Underground press

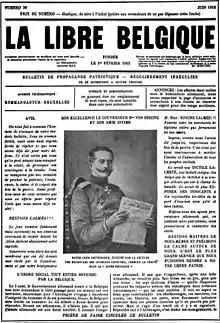
"La Libre Belgique", an underground newspaper produced in German-occupied Belgium during World War I

In Western Europe, a century after the invention of the printing press, a widespread underground press emerged in the mid-16th century with the clandestine circulation of Calvinist books and broadsides, many of them printed in Geneva, which were secretly smuggled into other nations where the carriers who distributed such literature might face imprisonment, torture or death. Both Protestant and Catholic nations fought the introduction of Calvinism, which with its emphasis on intractable evil made its appeal to alienated, outsider subcultures willing to violently rebel against both church and state. In 18th century France, a large illegal underground press of the Enlightenment emerged, circulating anti-Royalist, anti-clerical and pornographic works in a context where all published works were officially required to be licensed. Starting in the mid-19th century an underground press sprang up in many countries around the world for the purpose of circulating the publications of banned Marxist political parties; during the German Nazi occupation of Europe, clandestine presses sponsored and subsidized by the Allies were set up in many of the occupied nations, although it proved nearly impossible to build any sort of effective underground press movement within Germany itself.